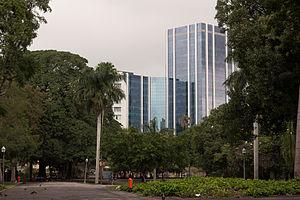
Campo de Santana ou Praça da República, autrefois connu aussi sous la dénomination de Campo da Aclamação est l'un des plus anciens parcs de la ville de Rio de Janeiro, au Brésil.